12th Special Operations Squadron

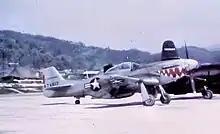
12th Fighter-Bomber Squadron P-51D

When the North Korean People's Army crossed the 38th parallel to invade South Korea in June 1950, Far East Air Forces looked to its resources in the Philippines to reinforce its forces in Korea and the squadron was moved from the Philippines to Taegu Air Base in late July. However, as United Nations forces withdrew into the Pusan Perimeter, the squadron was forced to move to Ashiya Air Base, Japan eleven days after arriving in the theater of war, after flying only a handful of missions from Taegu with North American P-51 Mustangs. The following month it returned to Korea and Pusan East (K-9) Air Base.